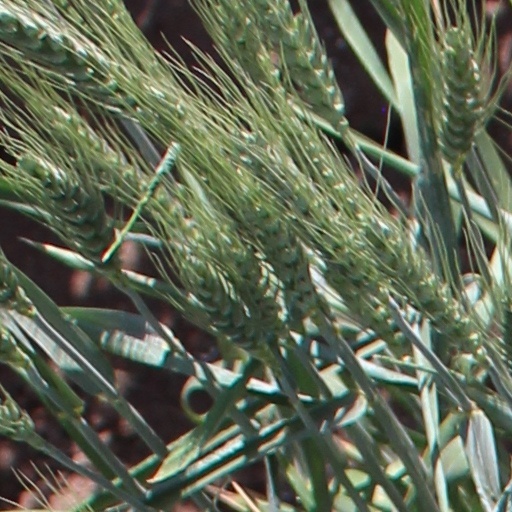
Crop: wheat